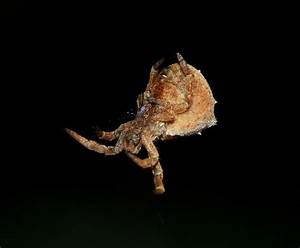
Label: ragno